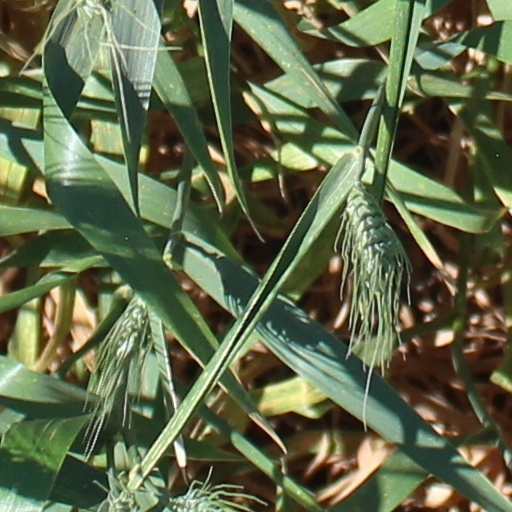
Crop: wheat